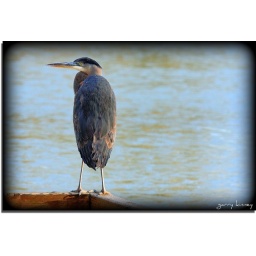
There were two great blue herons flying around the lake today....which seemed pointless since the lake is frozen over...